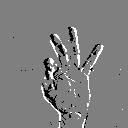
ASL letter: f